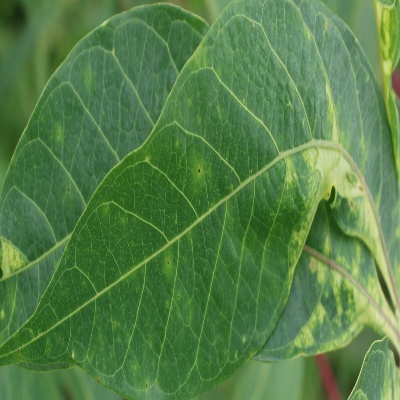
Crop: Cassava
Condition: mosaic